1943 NFL season

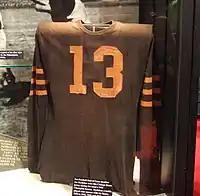
Joe Stydahar's Chicago Bears uniform worn during the team's 1943 championship season.

Held December 19, 1943, at the Polo Grounds in New York City to break a tie in the Eastern Division, a special play-in game was won convincingly by the Washington Redskins, who shut out the home team New York Giants, 28–0.